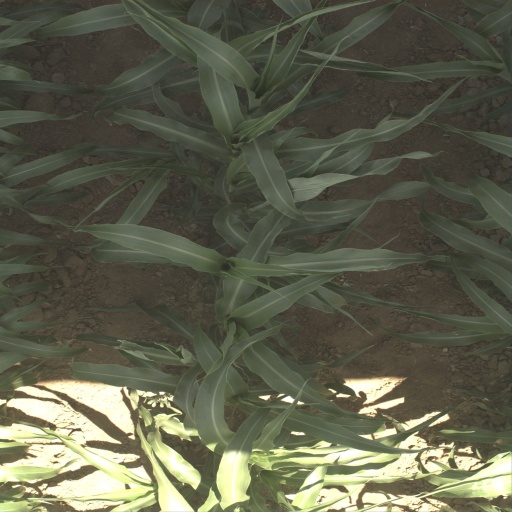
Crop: sorghum